Antoine Gélinas-Beaulieu

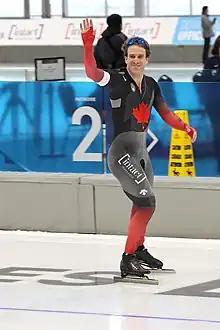
Gélinas-Beaulieu in 2022

Antoine Gélinas-Beaulieu (born May 5, 1992) is a Canadian long track speed skater and short track speed skater. Born in Sherbrooke, Quebec, Gélinas-Beaulieu currently resides in Quebec City. He is currently a member of the national long track team for Canada.